Waerenga

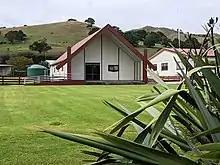
Taniwha Marae

Ngāti Hine, Ngāti Naho and Ngāti Pou are associated with marae in the area.